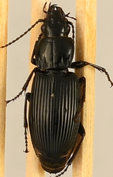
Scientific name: Pterostichus melanarius melanarius
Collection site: Chase Lake National Wildlife Refuge NEON (WOOD), plot WOOD_028